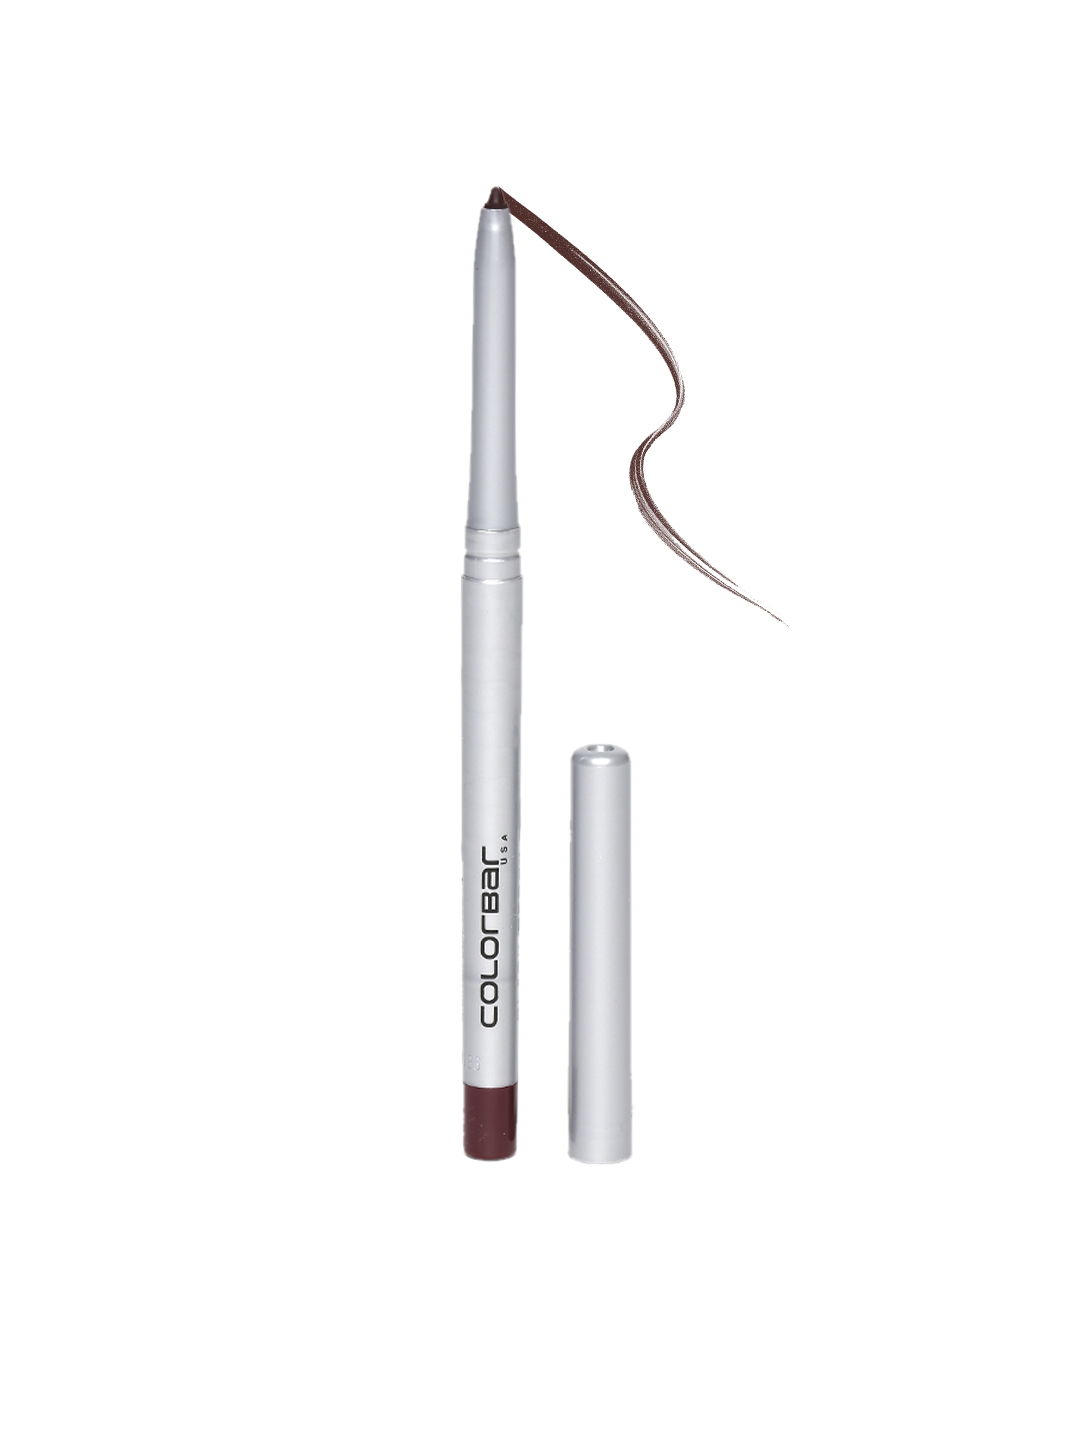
Colorbar Black Berry Lip Pencil 012
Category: Personal Care / Lips / Lip Liner
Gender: Women
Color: Burgundy
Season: Spring 2017
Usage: Casual